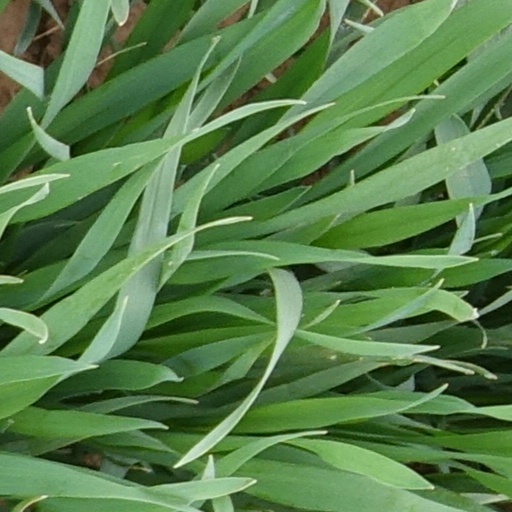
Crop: wheat